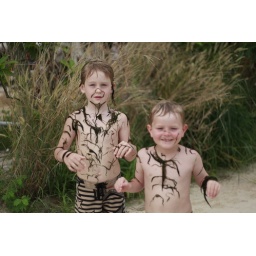
Two boys are playing around Siloso beach